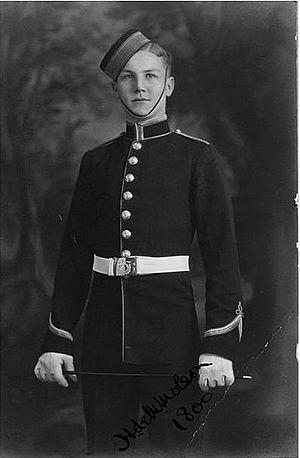
Hartland de Montarville Molson est un homme d'affaires et sénateur canadien.